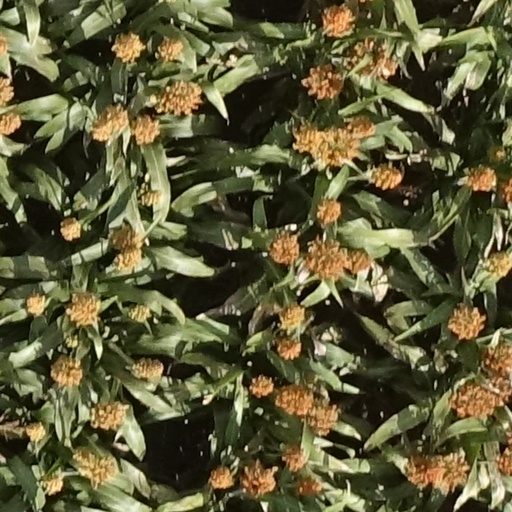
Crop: sorghum